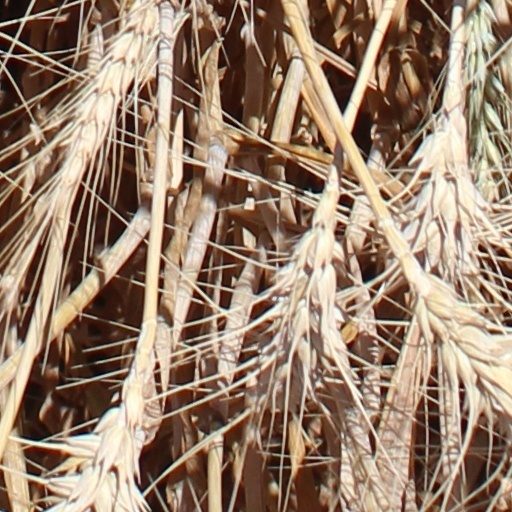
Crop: wheat